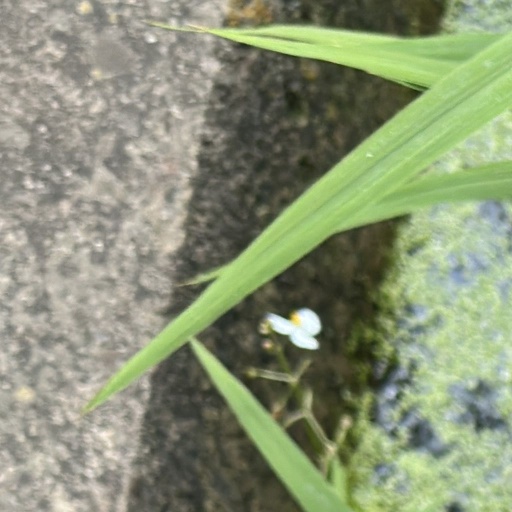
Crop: rice